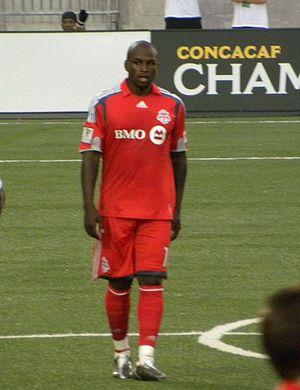
Ali Gerba est un joueur de soccer international canadien né le 4 septembre 1981 à Yaoundé au Cameroun. Il évolue au poste de buteur.